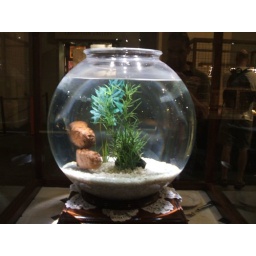
Fish fingers swimming in a bowl